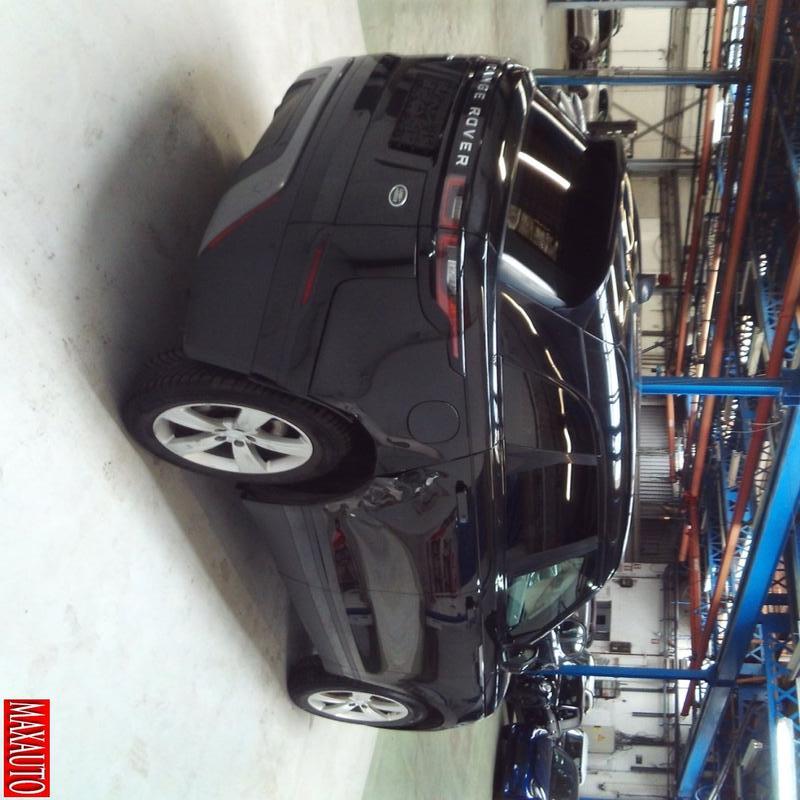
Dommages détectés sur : porte arrière droite, aile arrière droite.
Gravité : mineur